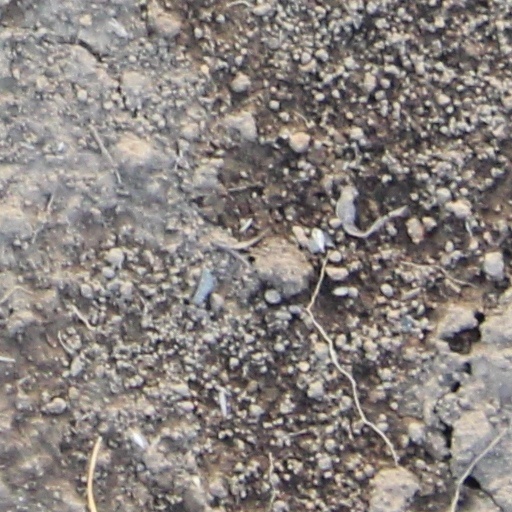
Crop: wheat